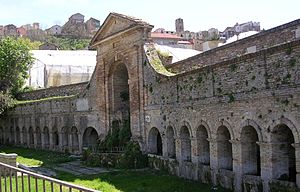
Lanciano
Springvandet ved Civitanova.
Lanciano er en by i provinsen Chieti, der indgår i regionen Abruzzo i Italien. Indbyggertallet er 36.389.